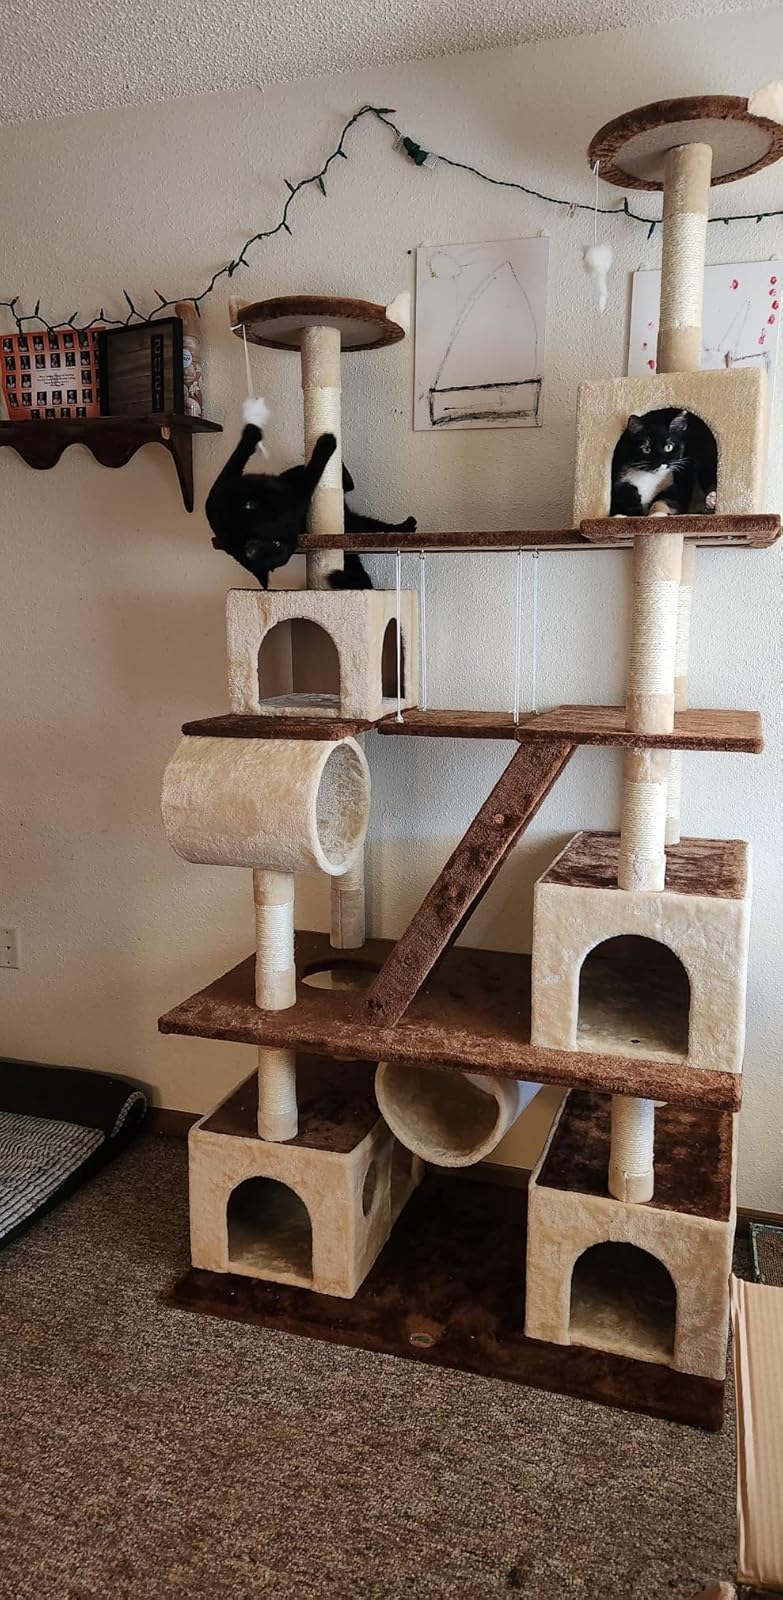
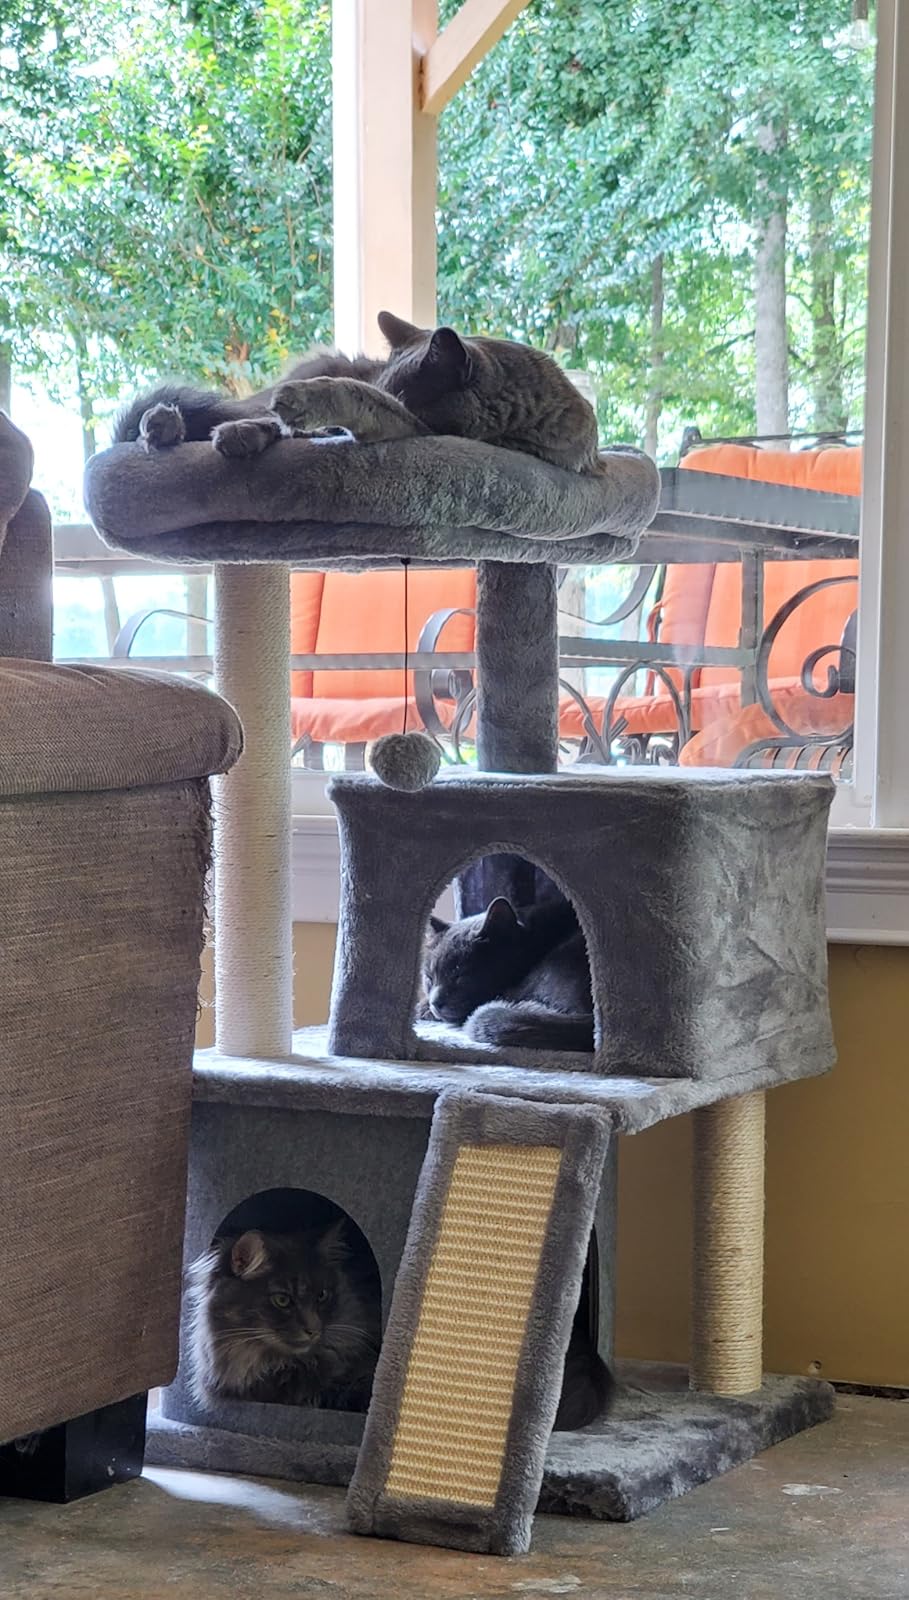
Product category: items_cat tree
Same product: no